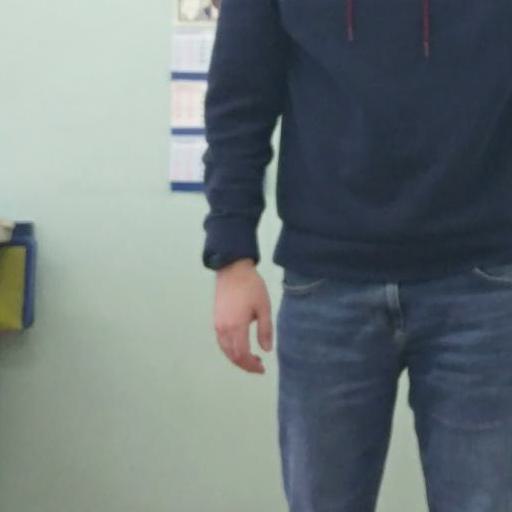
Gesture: no_gesture